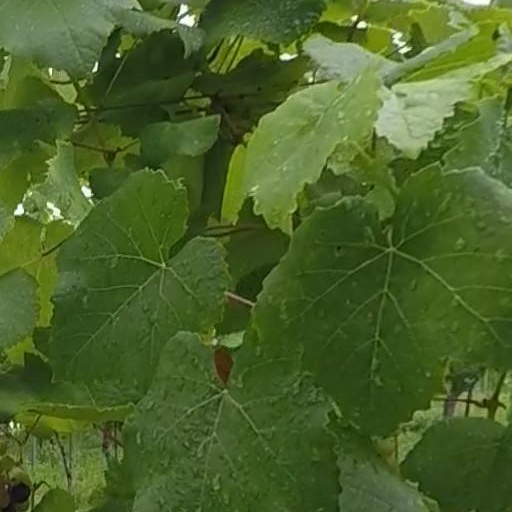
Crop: grape